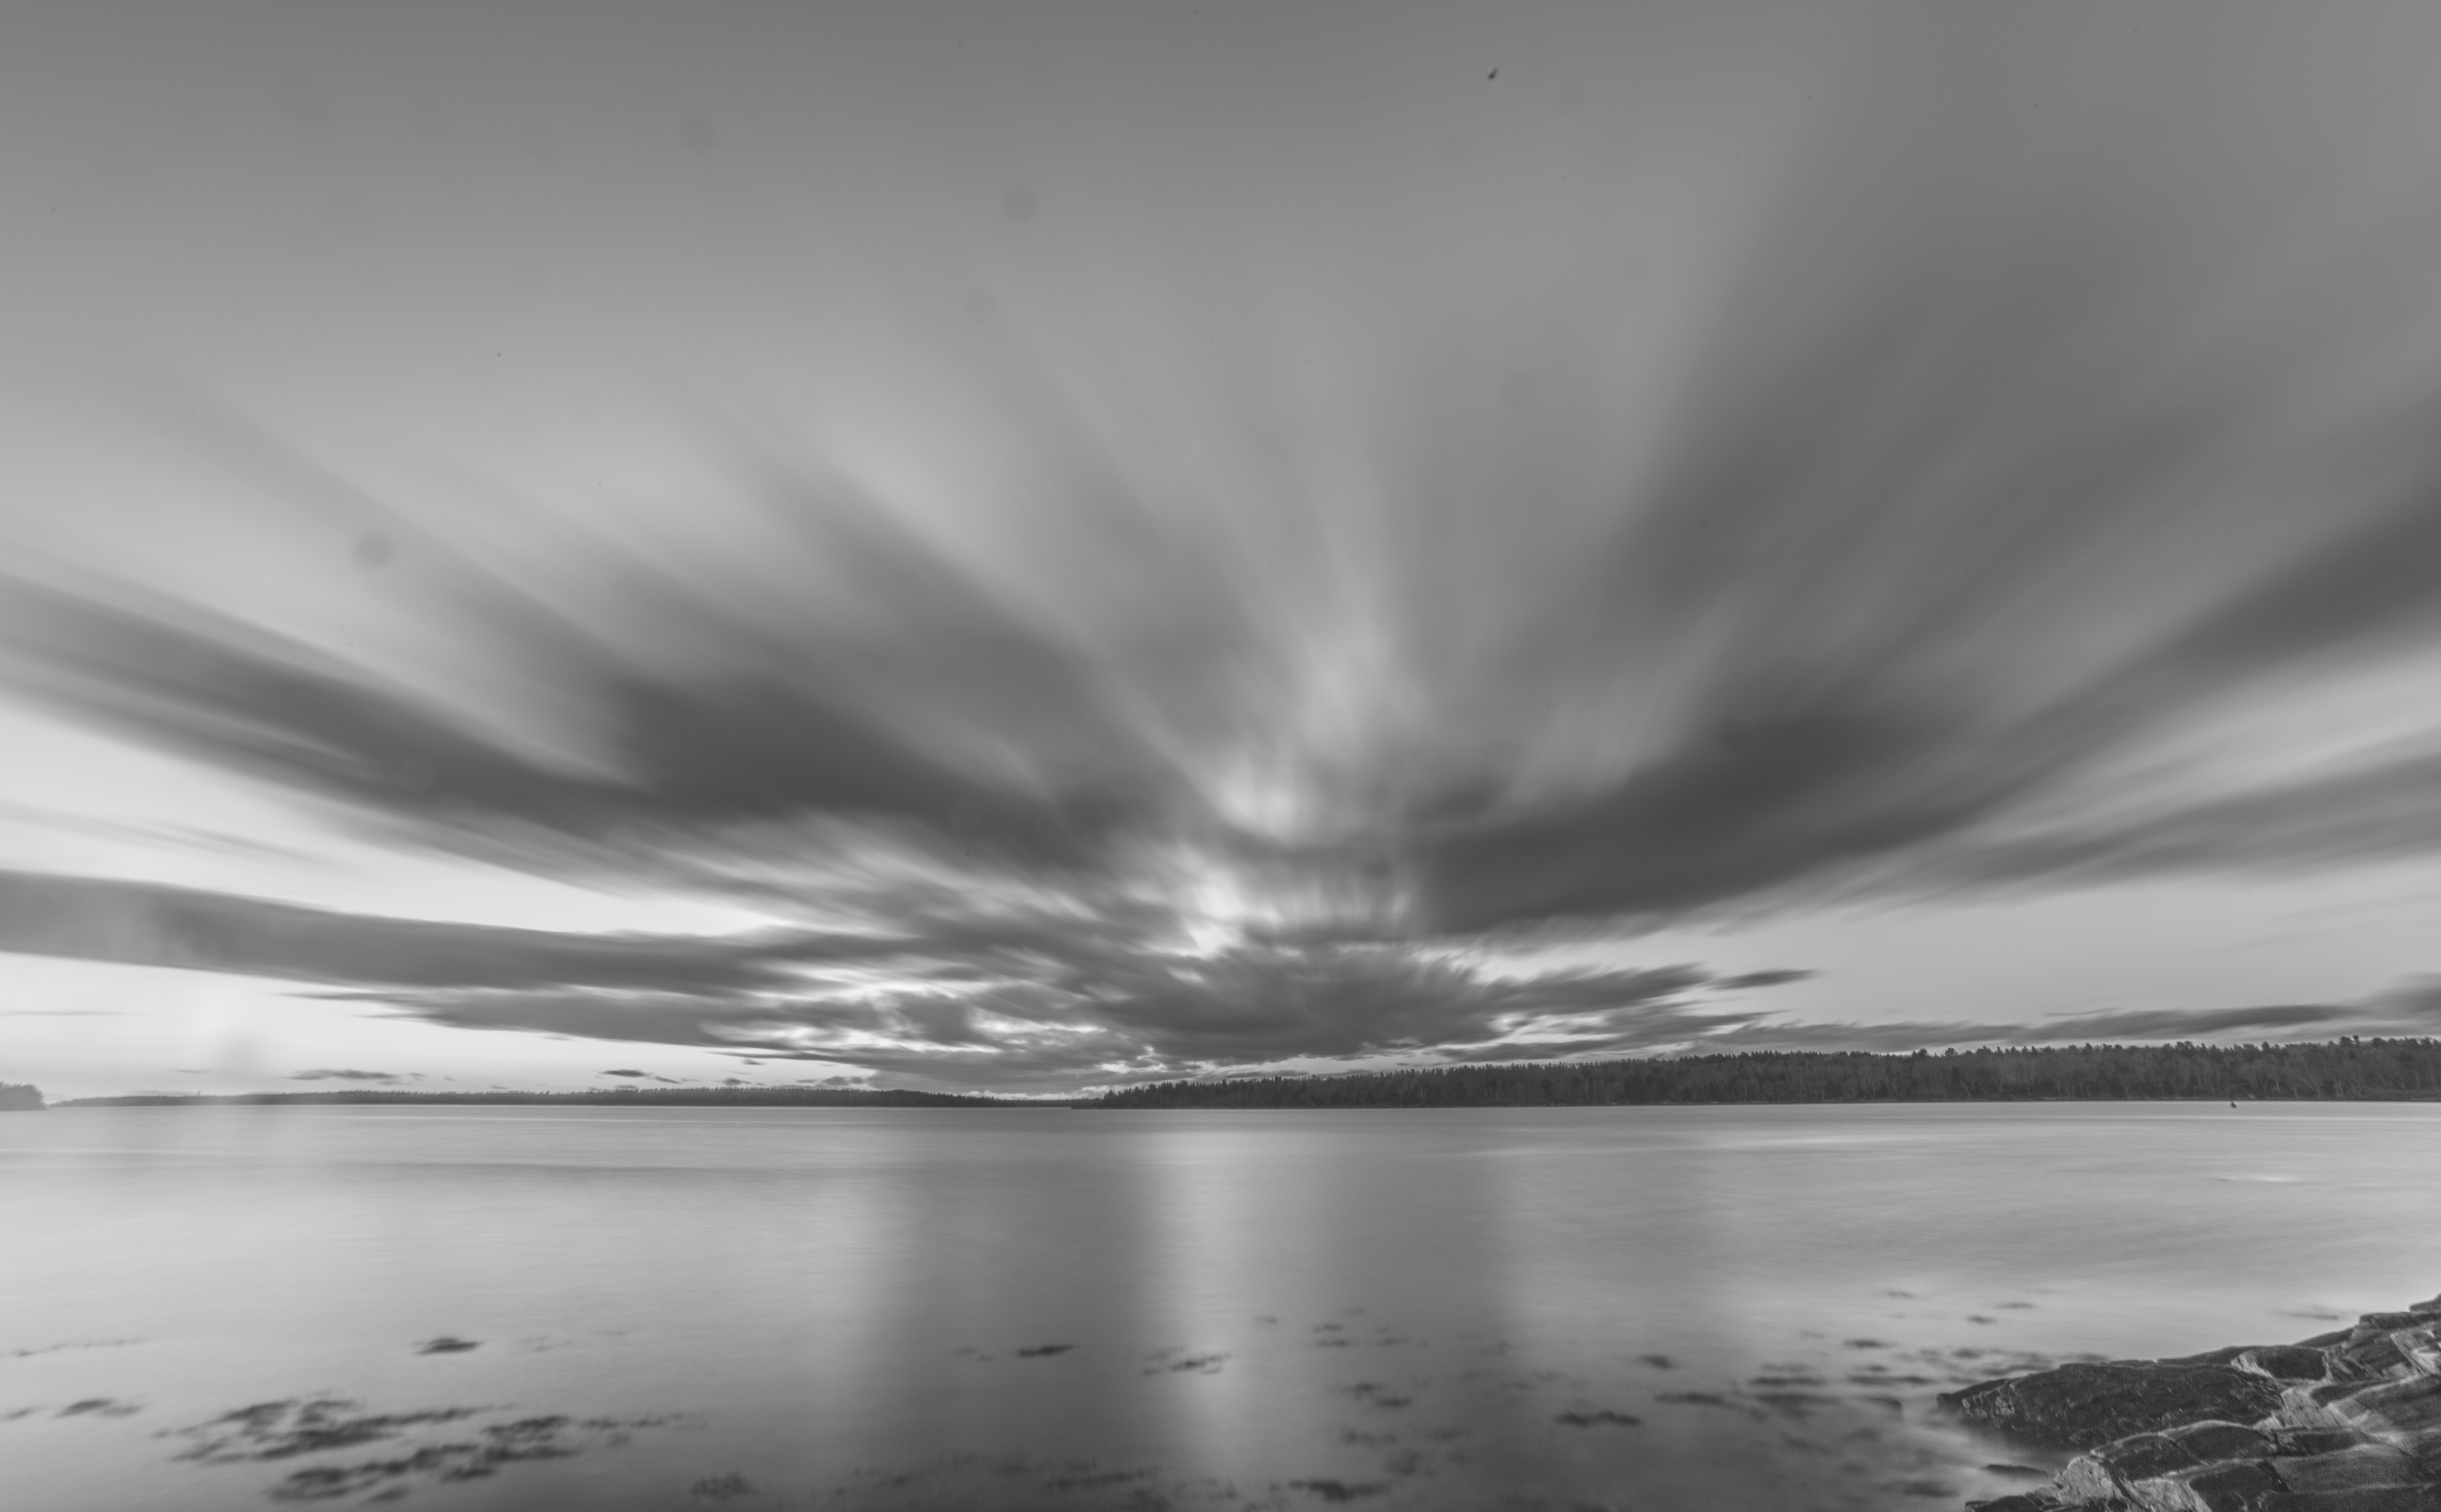
horizon, snow, light, cloud, black and white, sky, white, photography, sunlight, wave, atmosphere, reflection, weather, darkness, black, monochrome, meteorological phenomenon, monochrome photography, atmospheric phenomenon